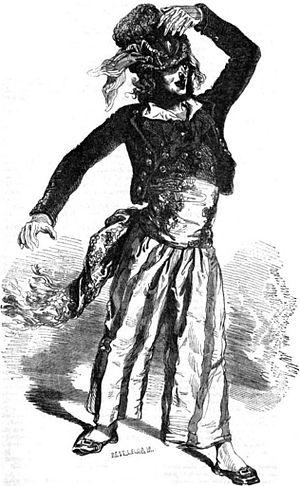
Le Juif errant est un roman français d’Eugène Sue publié en feuilleton dans Le Constitutionnel du 25 juin 1844 au 26 août 1845 puis en volume de 1844 à 1845 chez Paulin à Paris.